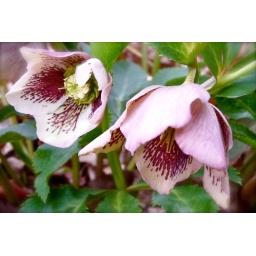
Lenten Rose plants are great under trees like the Japanese Maple, which has low-spreading branches offering great shade for the roses.